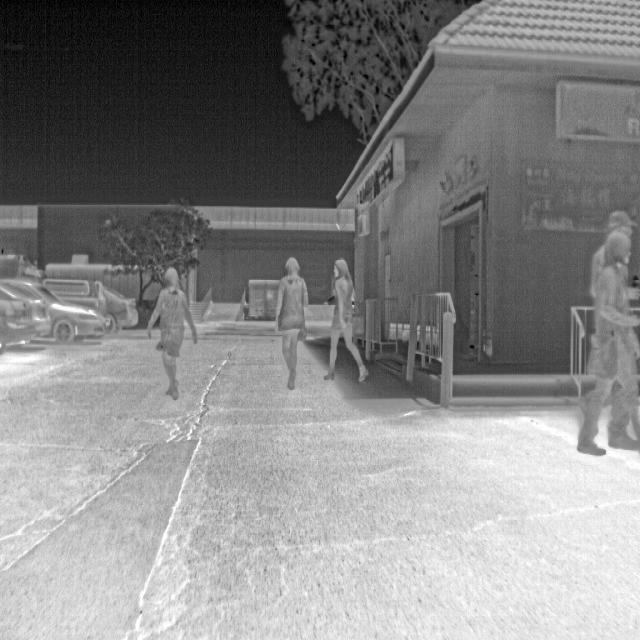
Detected objects:
label: person
label: person
label: person
label: person
label: person